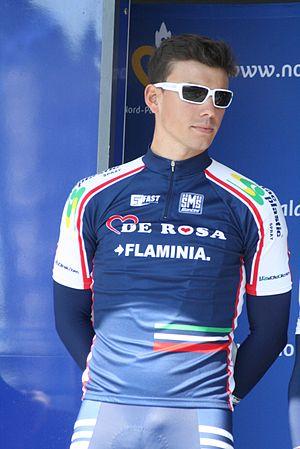
Présentation des coureurs au départ de la première étape Giorgio Brambilla
Giorgio Brambilla est un cycliste italien, né le 19 septembre 1988 à Lecco. Il est professionnel de 2010 à 2014.